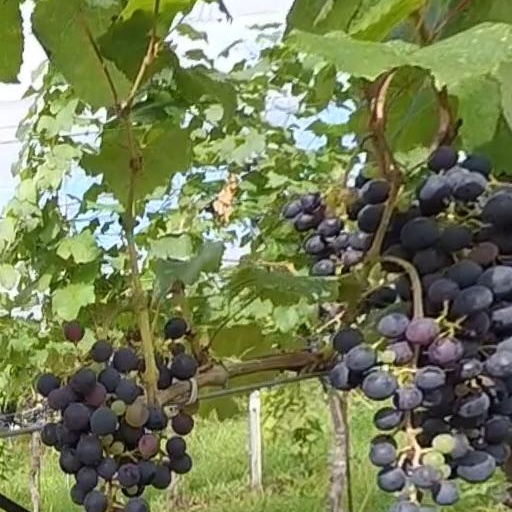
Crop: grape